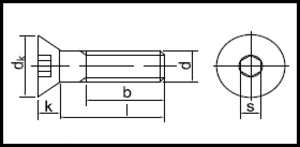
DIN 7991
DIN 7991
DIN 7991
DIN 7991 er en DIN-standard for en undersænket skrue med hoved med indvendig sekskant.